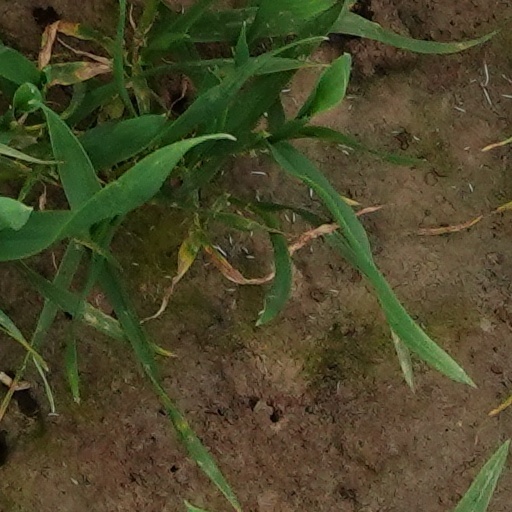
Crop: wheat